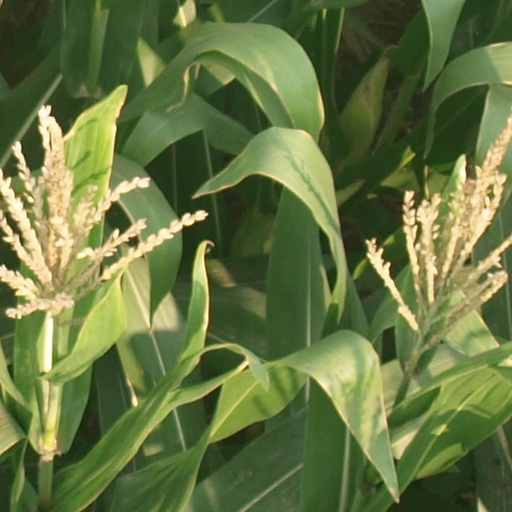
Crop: maize; corn